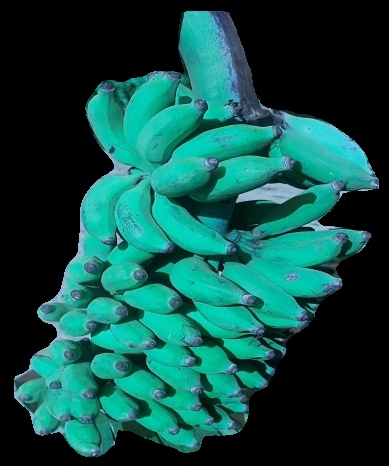
Variety: elakki-bale
Grade: grade3